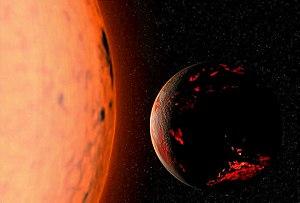
La Terre est la troisième planète par ordre d'éloignement au Soleil et la cinquième plus grande aussi bien par la masse que le diamètre du Système solaire. Par ailleurs, elle est le seul objet céleste connu pour abriter la vie. Elle orbite autour du Soleil en 365,256 jours solaires — une année sidérale — et réalise une rotation sur elle-même relativement au Soleil en 23 h 56 min 4 s — un jour sidéral — soit un peu moins que son jour solaire de 24 h du fait de ce déplacement autour du Soleil. L'axe de rotation de la Terre possède une inclinaison de 23°, ce qui cause l'apparition des saisons.